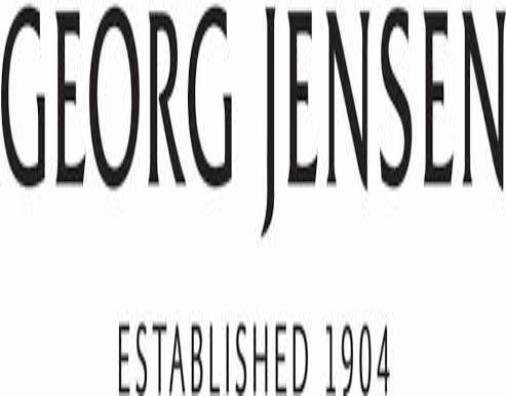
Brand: Georg Jensen
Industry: Clothes